Tudor Rickards

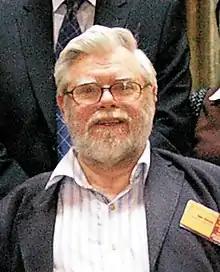
Tudor Rickards at Uppsala Creativity Day 2009, Uppsala Sweden

Tudor Rickards (born 1941 in Pontypridd, Wales) is a self-published author of non-fiction and fiction, a business academic, and a scientist. He is Professor Emeritus at University of Manchester and formerly Professor of creativity and Organisational change at Alliance Manchester Business School. His fiction works include "The Unnamed Threat: A Wendy Lockinge Mystery (2019)", "Seconds Out" (2018) and "Chronicles of Leadership" (2016). His non-fiction includes "Tennis Matters: A Leaders We Deserve Monograph" (2015), "Tennis Tensions" (2015), "The Manchester Method" (2015) and "The Double Houdini" (2016).